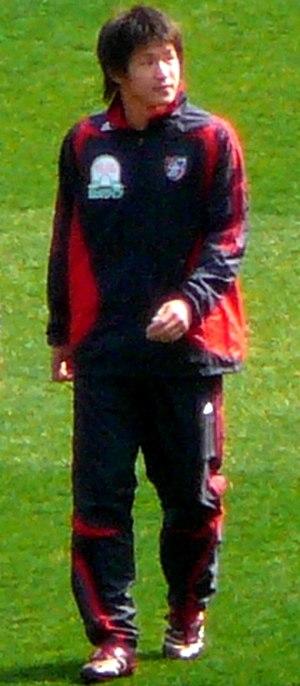
Kazunori Yoshimoto est un footballeur japonais né le 24 avril 1988. Il évolue au poste de défenseur central.